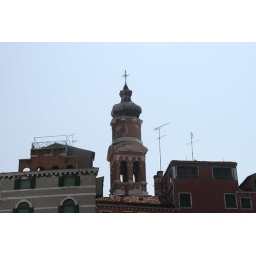
Clock tower -- next to Rialto bridge in Venice